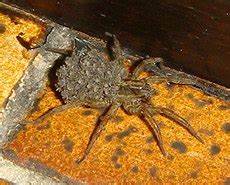
Label: ragno